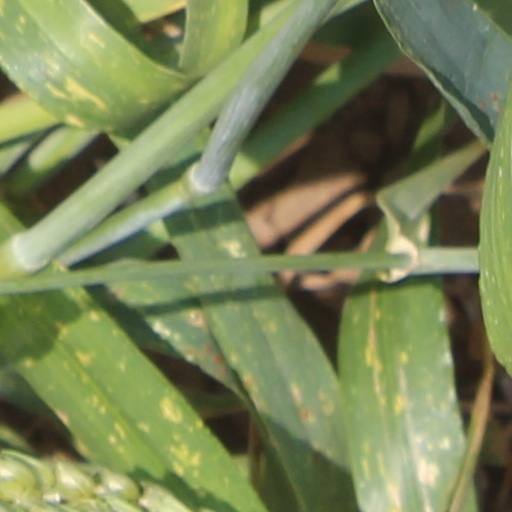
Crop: wheat